Marvel Studios Animation

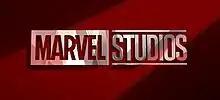
Animated version of the Marvel Studios logo that appeared in the division's projects until 2023

In March 2019, it was revealed that Marvel Studios was developing an animated anthology series based on the "What If" comic book concept to explore how the Marvel Cinematic Universe (MCU) would be altered if certain events had occurred differently. Disney and Marvel officially announced "What If...?" the following month. The series of animated short films "I Am Groot" was announced in December 2020.